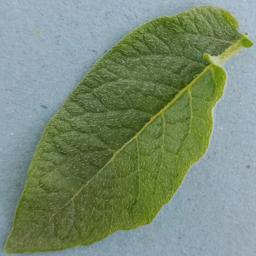
Label: Potato___Healthy